Oregon Railroad and Navigation Company

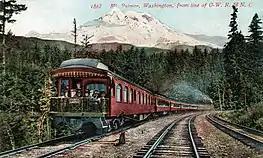

The Oregon Railroad and Navigation Company (OR&N) was a rail and steamboat transport company that operated a rail network of running east from Portland, Oregon, United States, to northeastern Oregon, northeastern Washington, and northern Idaho. It operated from 1896 as a consolidation of several smaller railroads.